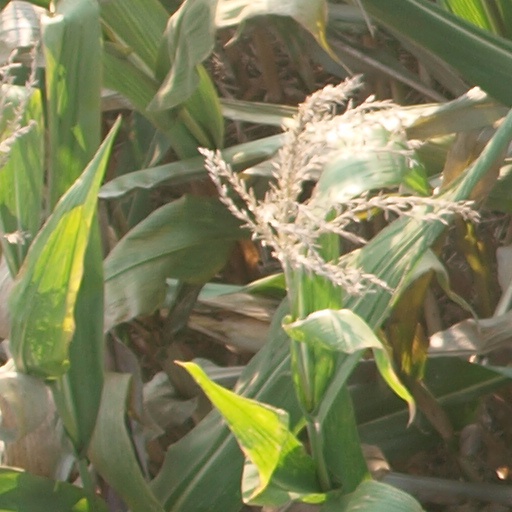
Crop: maize; corn